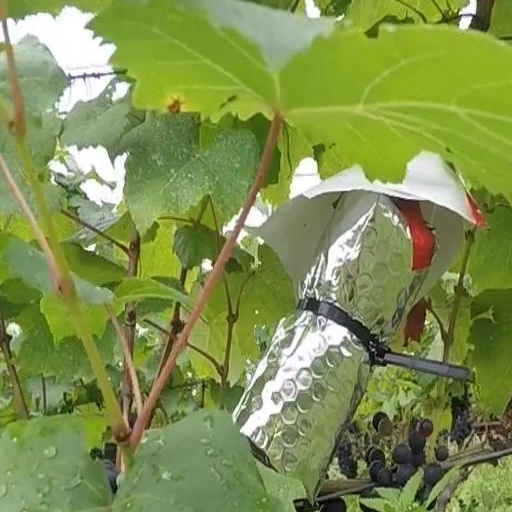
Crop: grape